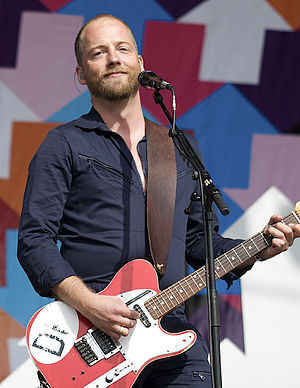
Kasper Eistrup
Kasper Eistrup i 2009.
Kasper Eistrup, forsanger og guitarist for bandet Kashmir.
Kasper Baltazar Eistrup er en dansk musiker, komponist og billedkunstner. Han er forsanger og guitarist i bandet Kashmir.